J. B. McLachlan

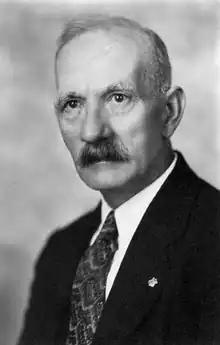
A photograph of James Mclachlan in 1933

James Bryson (J.B.) McLachlan (9 February 1869 - 3 November 1937) was a prominent Scottish-Canadian trade unionist, journalist, revolutionary and political activist. McLachlan was a notable leader of the Canadian Labour Revolt.